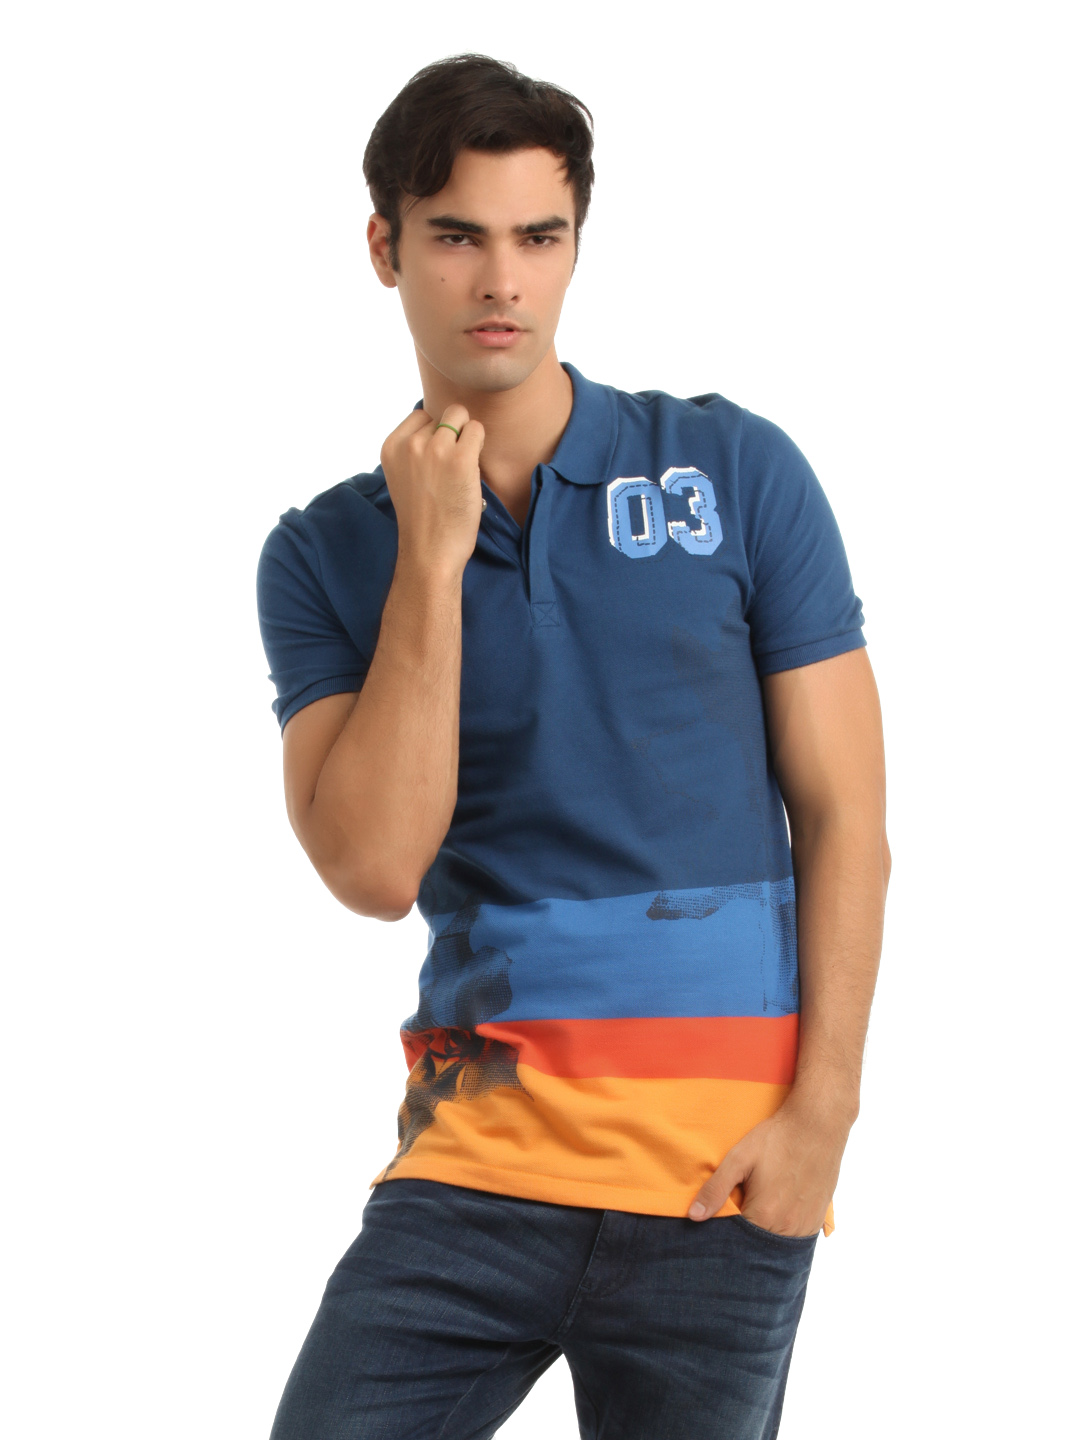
ADIDAS Men Blue & Orange T-shirt
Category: Apparel / Topwear / Tshirts
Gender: Men
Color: Blue
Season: Summer 2012
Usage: Casual